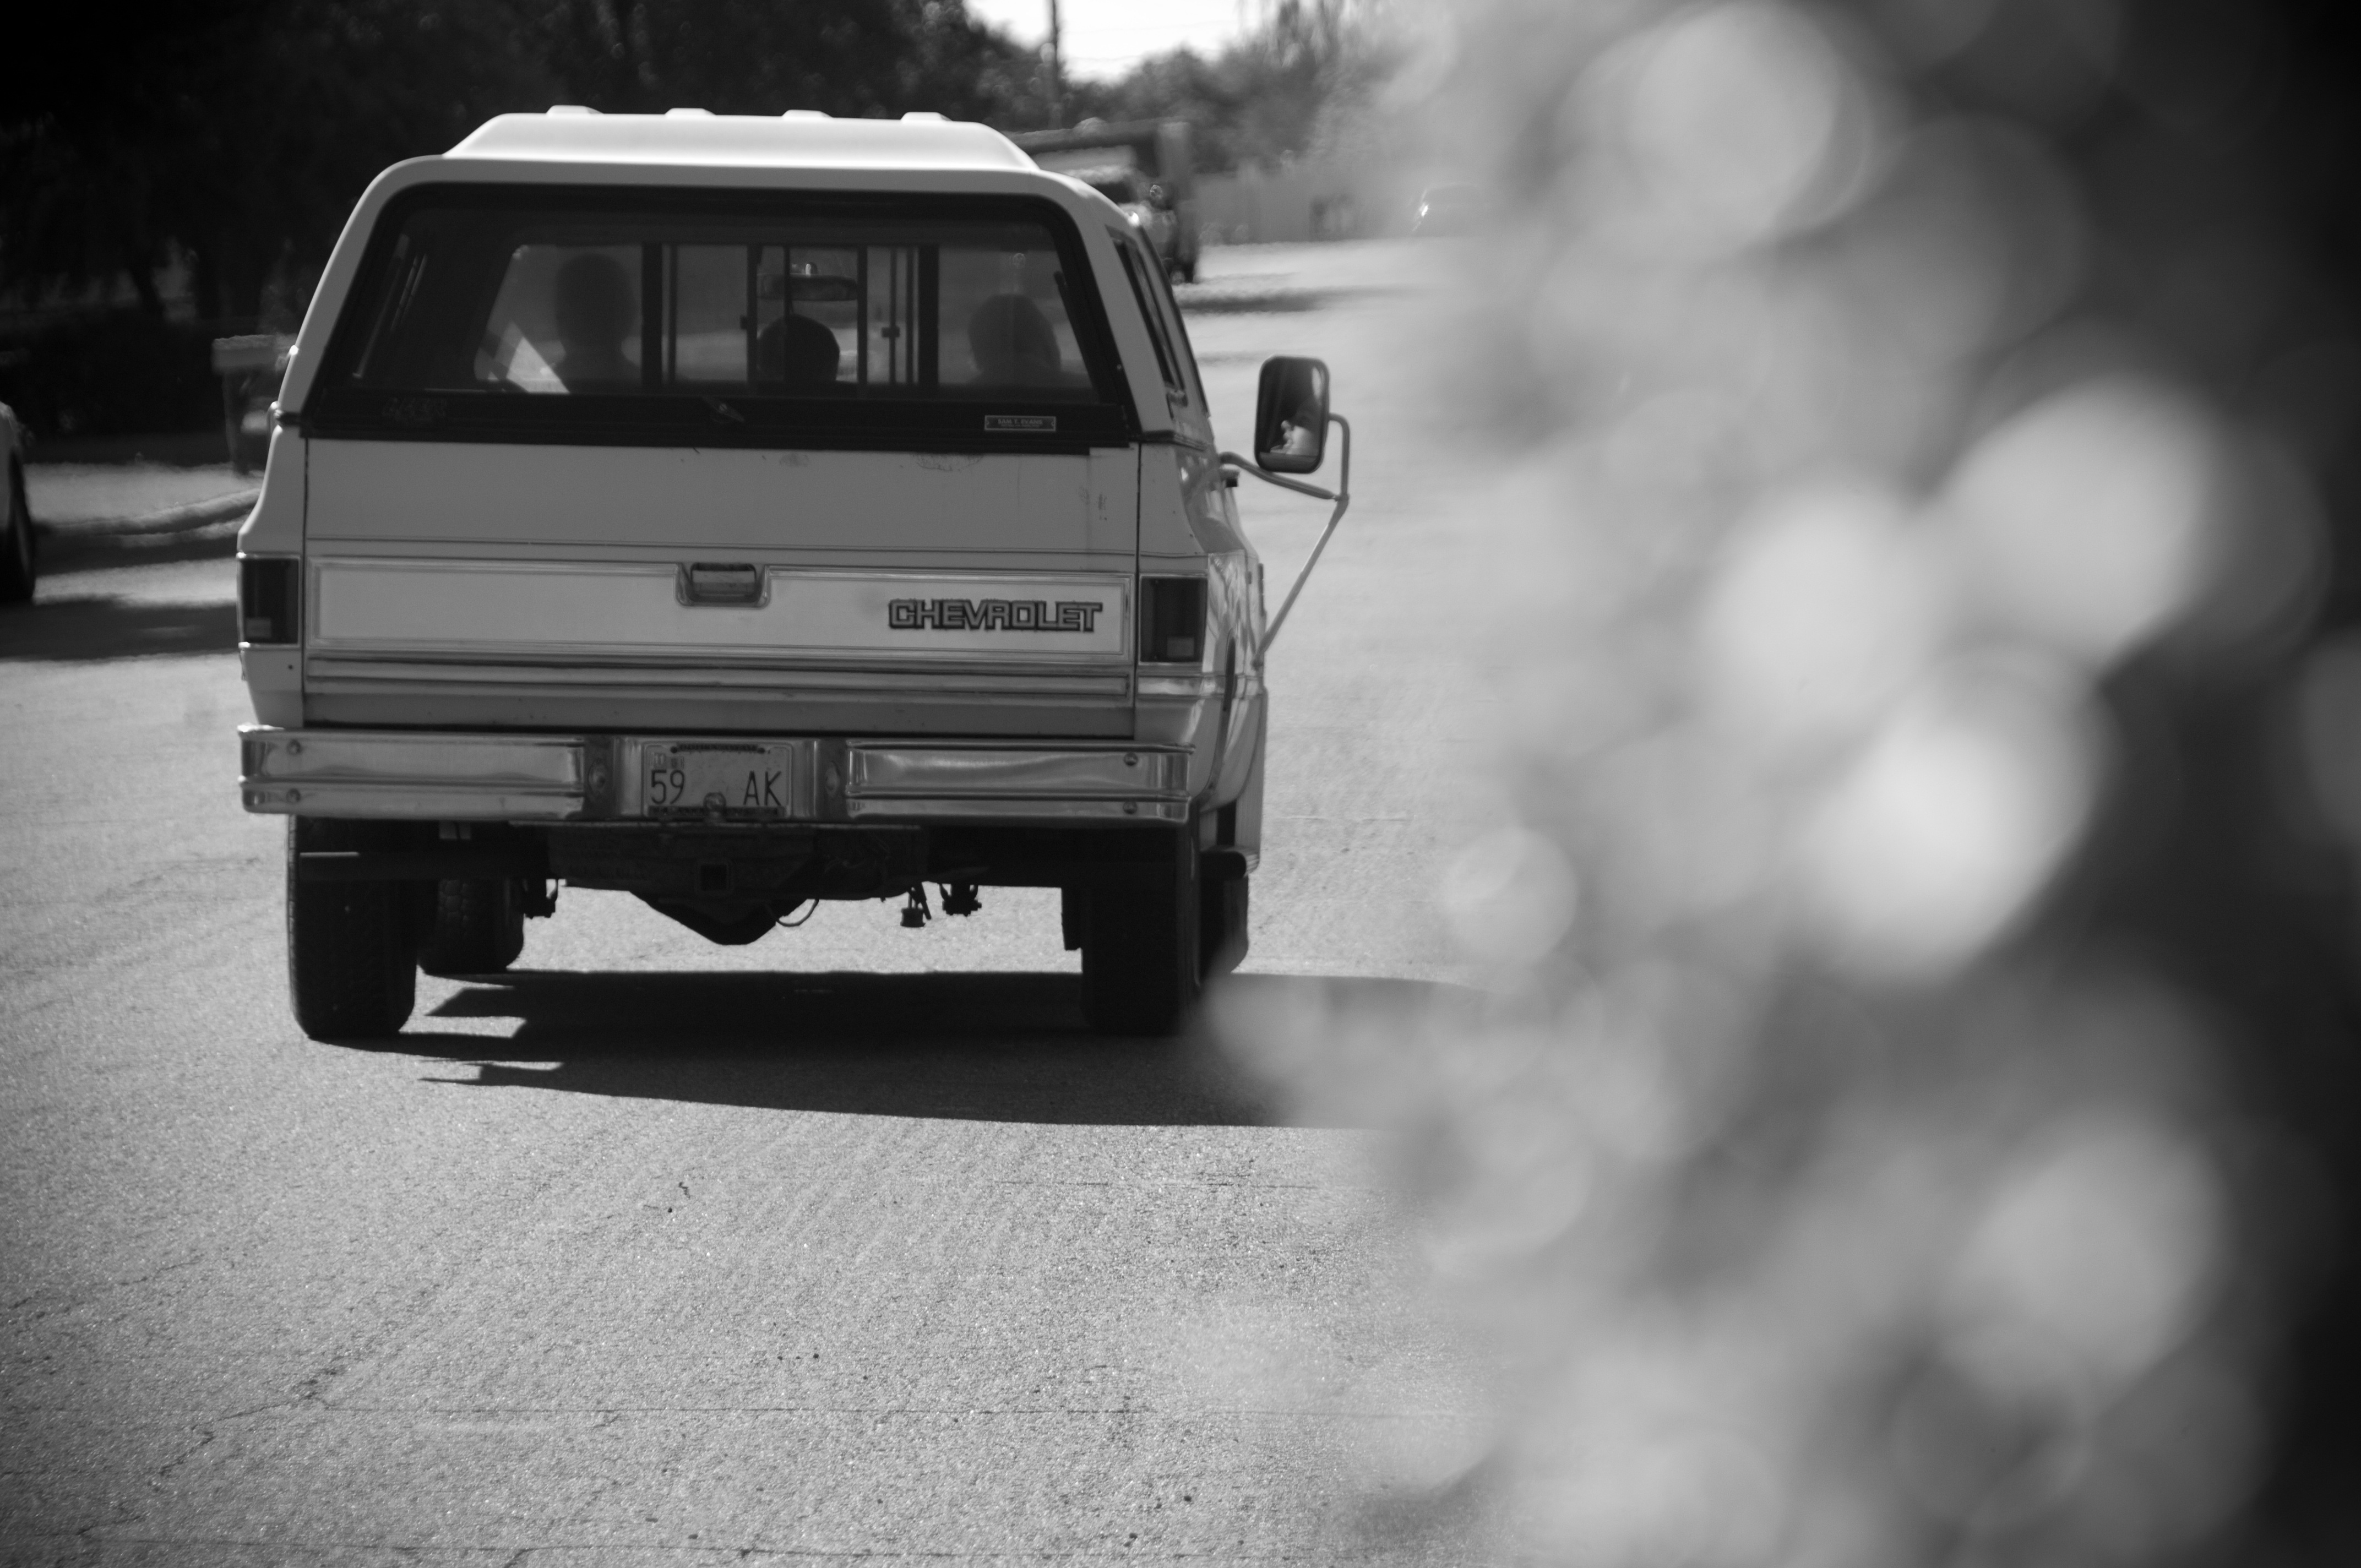
black and white, road, white, car, wheel, driving, travel, transportation, transport, truck, vehicle, auto, black, city street, monochrome, motorway, sport utility vehicle, monochrome photography, automobile make, automotive design, pick up truck